Sabki Bajegi Band

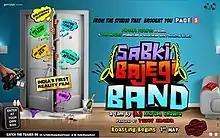
First Look Poster

Sabki Bajegi Band is the first Indian reality film written and directed by Anirudh Chawla and produced by Yusuf Shaikh. The film is presented by Percept Pictures and Yen Movies.